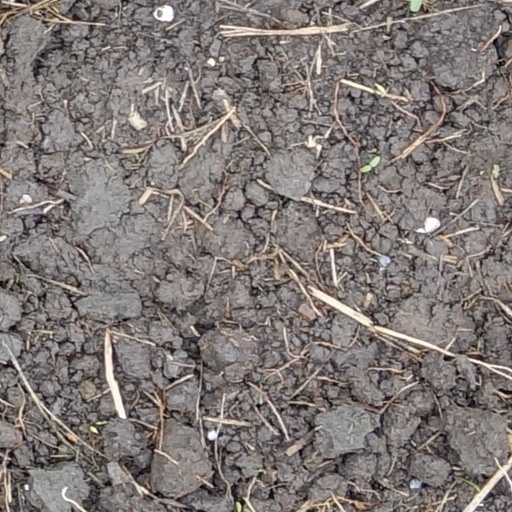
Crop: wheat